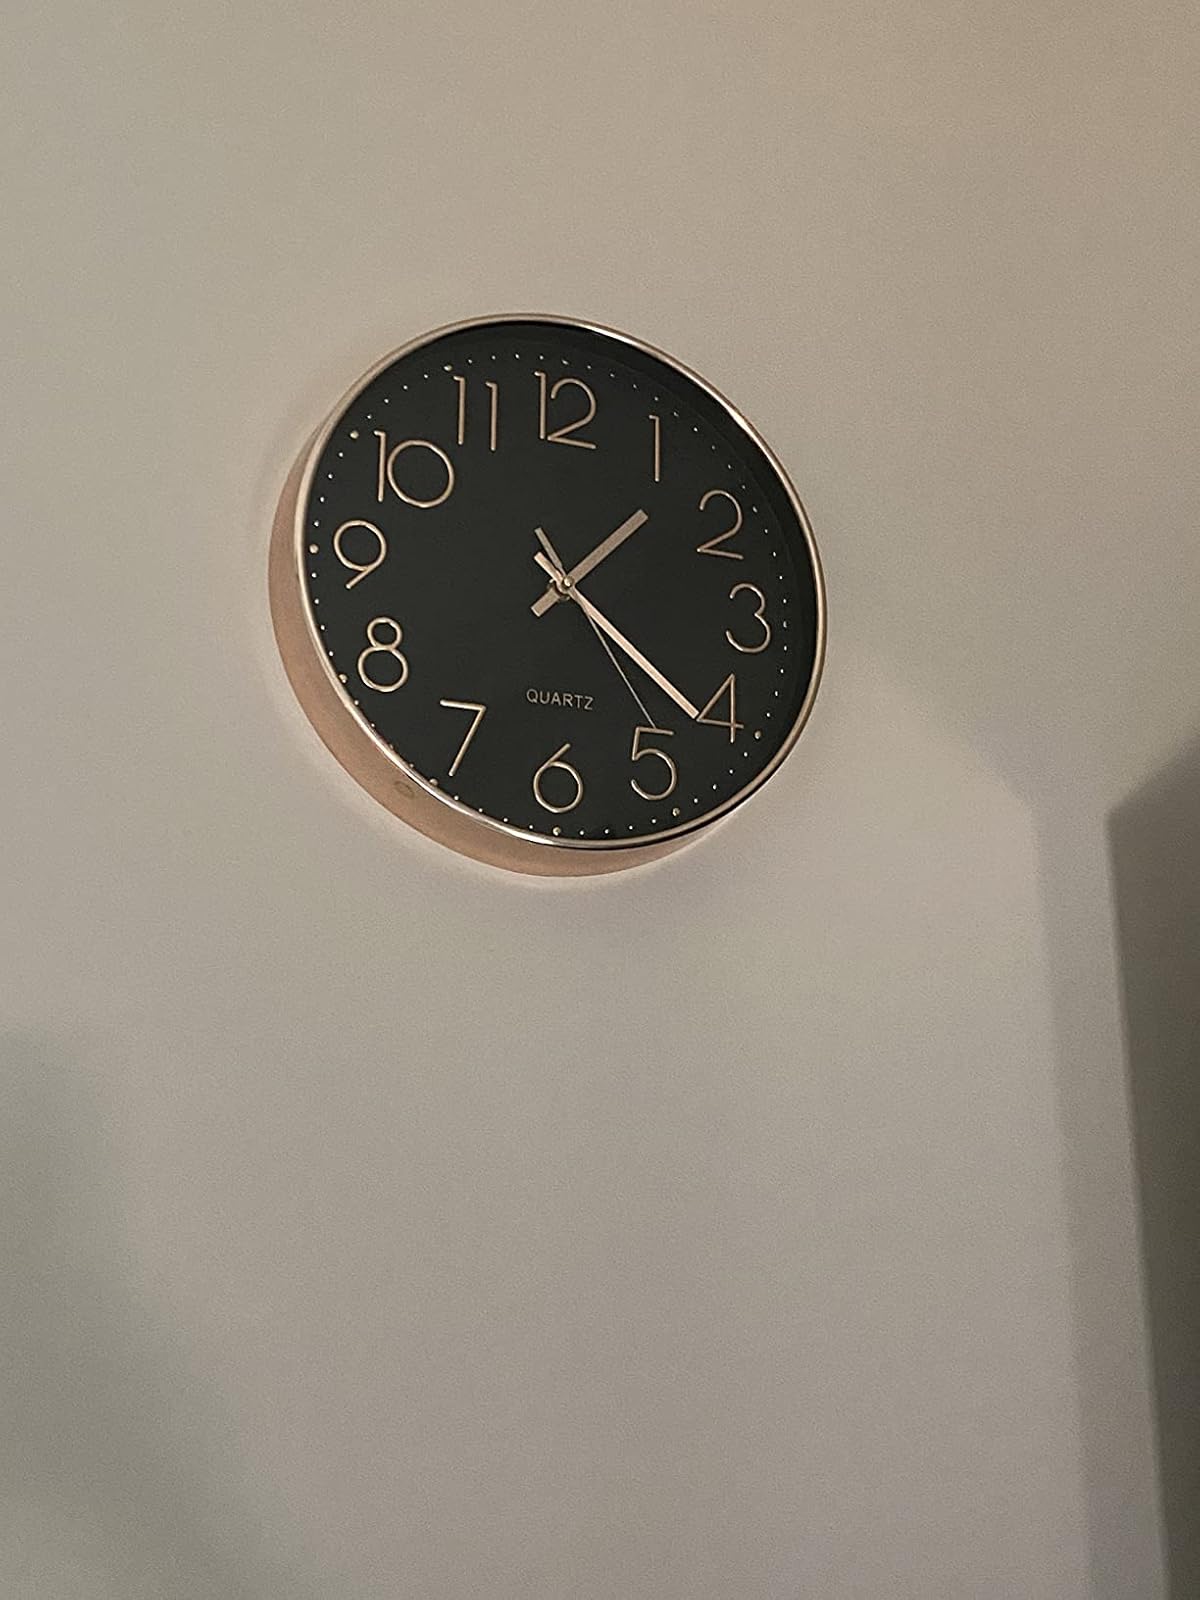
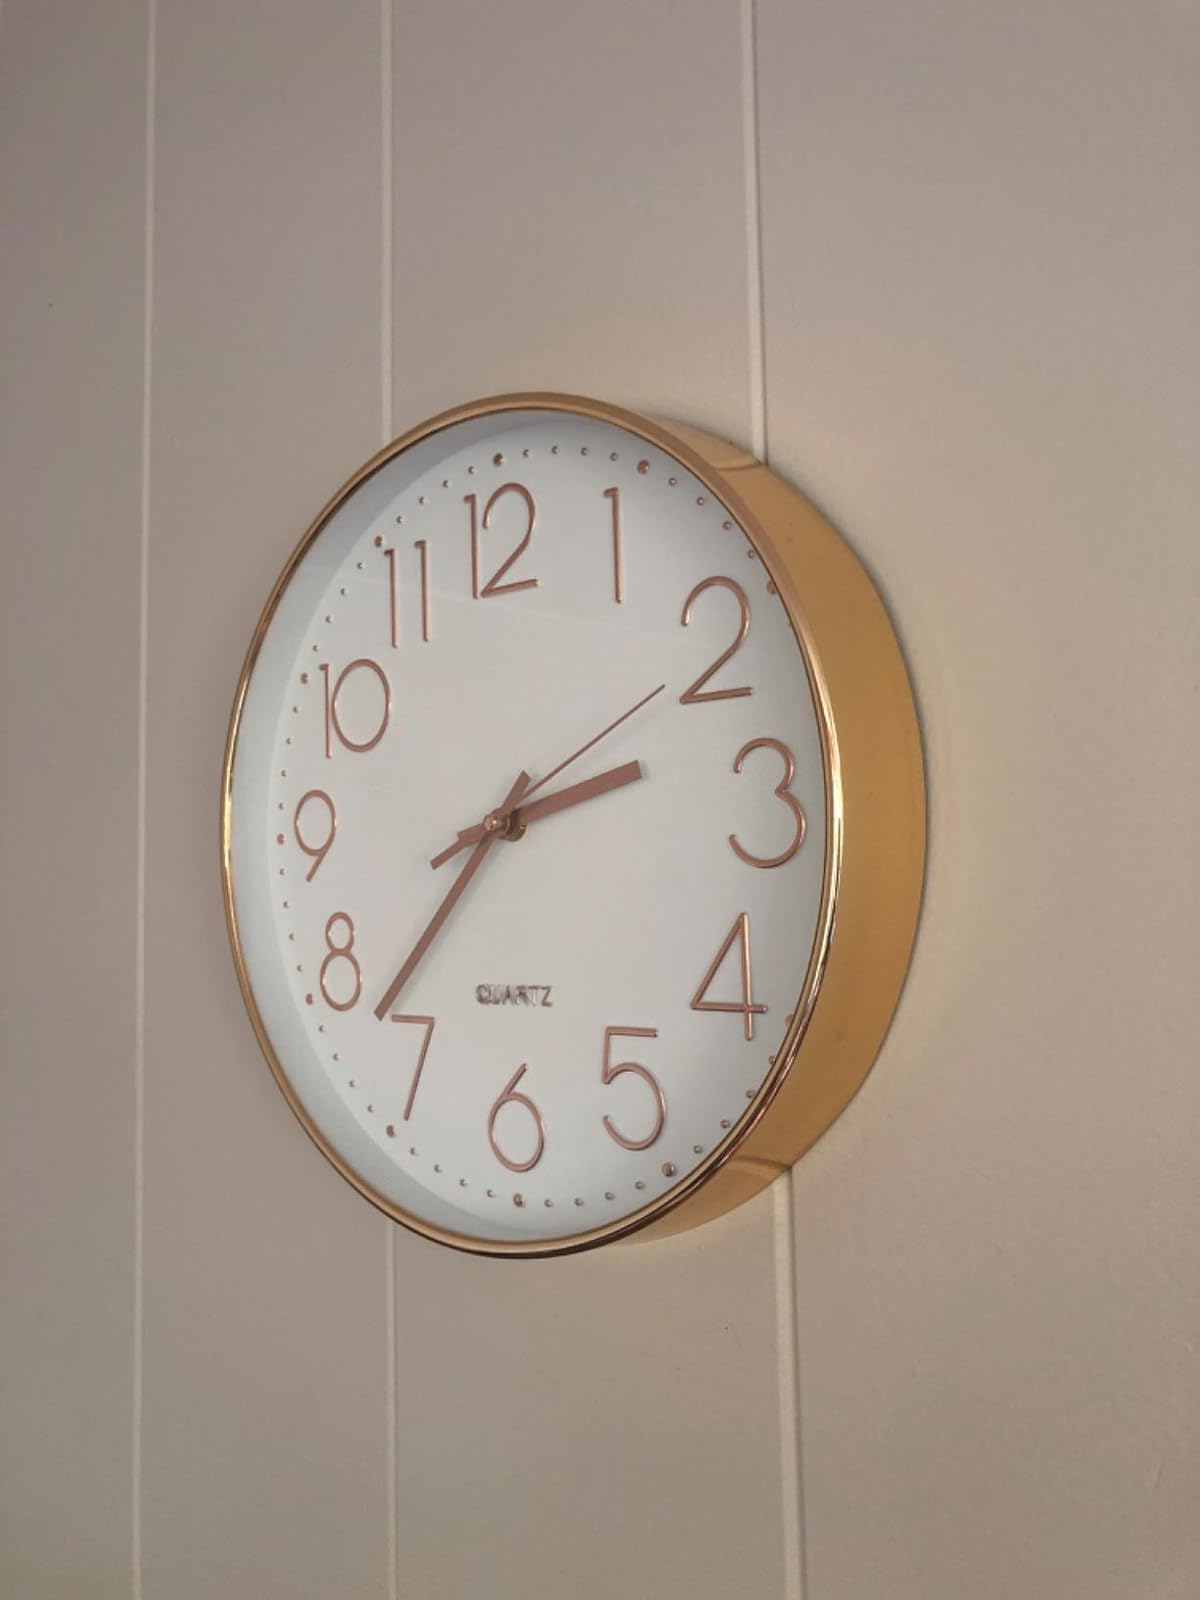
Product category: clock
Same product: no